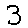
Label: 3